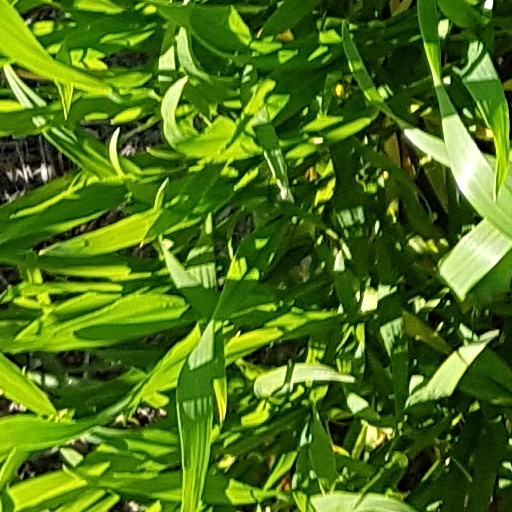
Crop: wheat